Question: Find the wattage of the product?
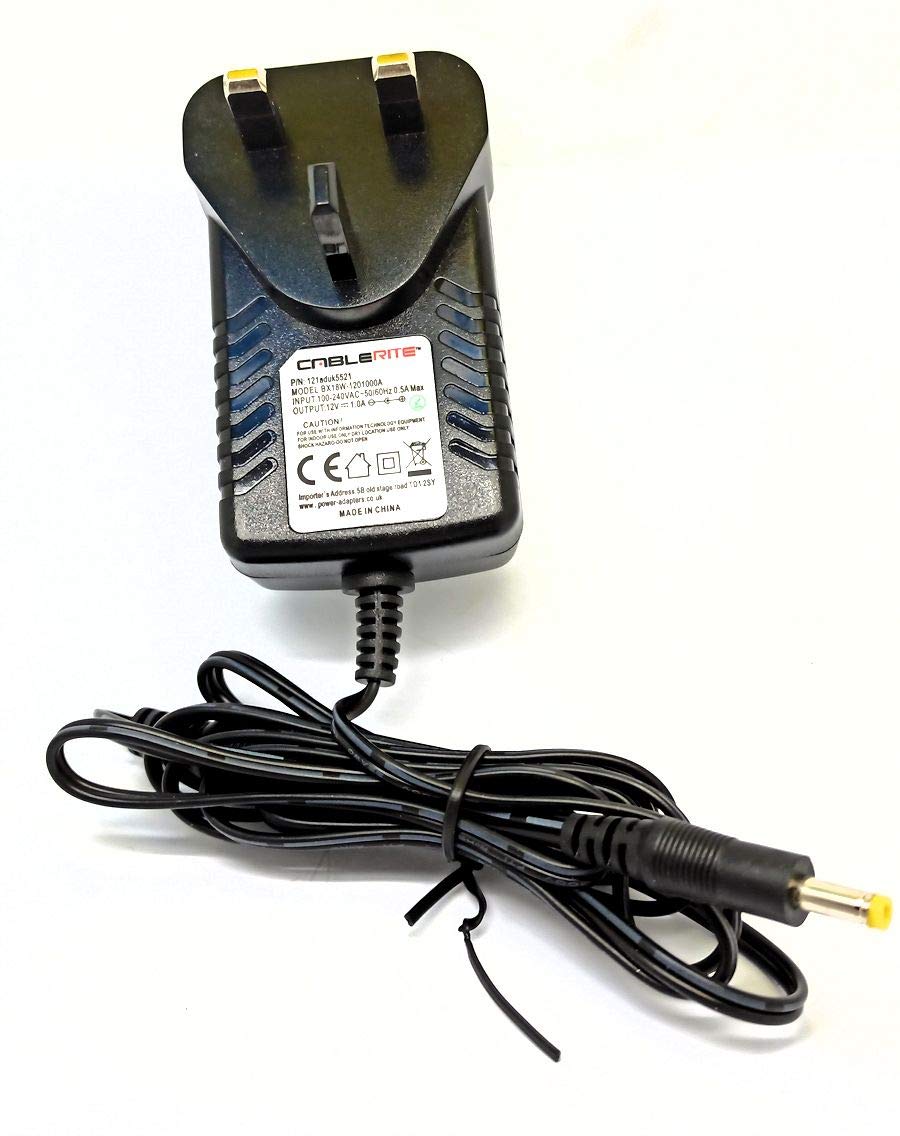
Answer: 18.0 watt